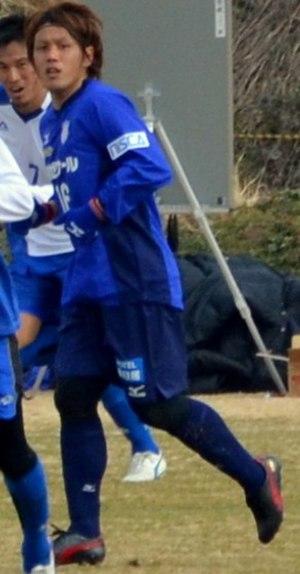
Masaru Matsuhashi est un footballeur japonais né le 22 mars 1985. Il est défenseur.